Riverside Church

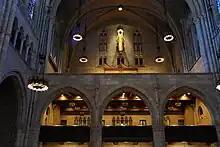

Two controversies involving Riverside Church arose in the early 2000s: an allegation of sexual abuse against the director of a basketball program at the church and an allegation of financial mismanagement due to a $32 million decrease in the endowment between 2000 and 2002. The accused basketball director resigned in 2002 while the accusation of financial mismanagement was prolonged through several years of court cases, although the New York Supreme Court had dismissed a lawsuit over the topic. Forbes announced his retirement in September 2006 and held his last sermon in June 2007. By that time, the church had 2,700 congregants, a large proportion of whom were black and Hispanic. The church had a $14 million annual operating budget and a paid staff of 130.